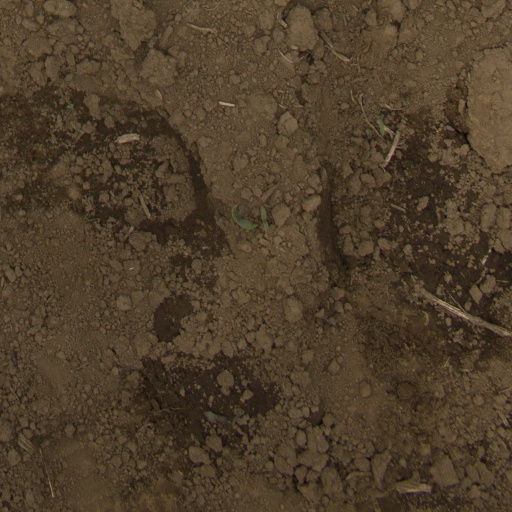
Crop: Jerusalem artichoke